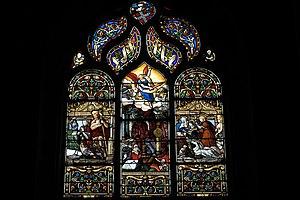
La cathédrale Saint-Paul-Aurélien de Saint-Pol-de-Léon est une église cathédrale qui était le siège du diocèse de Léon, créé au VIᵉ siècle et supprimé en 1801. L'église fait actuellement partie du diocèse de Quimper et Léon dont elle est l'un des deux sièges. Elle fait l’objet d’un classement au titre des monuments historiques par la liste de 1840.